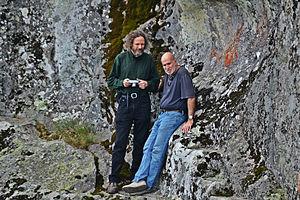
Robert Bauval né le 5 mars 1948 en Égypte, est un ingénieur civil dont les essais s'intéressent à l'histoire et plus particulièrement à l'archéologie. Ses livres sont traduits en plusieurs langues.